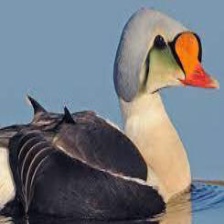
Species: KING EIDER
Scientific name: SOMATERIA SPECTABILIS
ImageNet parent category: drake